Tomás de Zumalacárregui

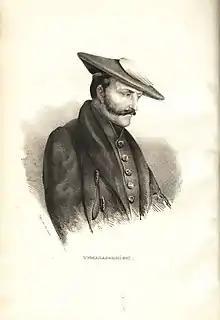
Lithography of Zumalacárregui, 1837

Tomás de Zumalacárregui e Imaz (Basque: Tomas Zumalakarregi Imatz; 29 December 178824 June 1835), known among his troops as "Uncle Tomás", was a Spanish Basque officer who led the Carlist faction as Captain general of the Army during the First Carlist War. He was occasionally nicknamed the "Wolf of the Amezcoas", making reference to his famous military victory in the region of Navarre.